Tom Keating

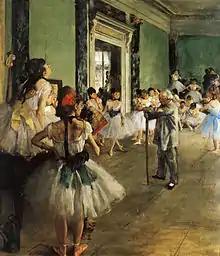
Degas: "The Ballet Class", 1874

Keating is buried in the churchyard of St Mary the Virgin at Dedham (a scene painted numerous times by Sir Alfred Munnings). His last painting, "The Angel of Dedham", can be found in the church's secured Muniment Library.